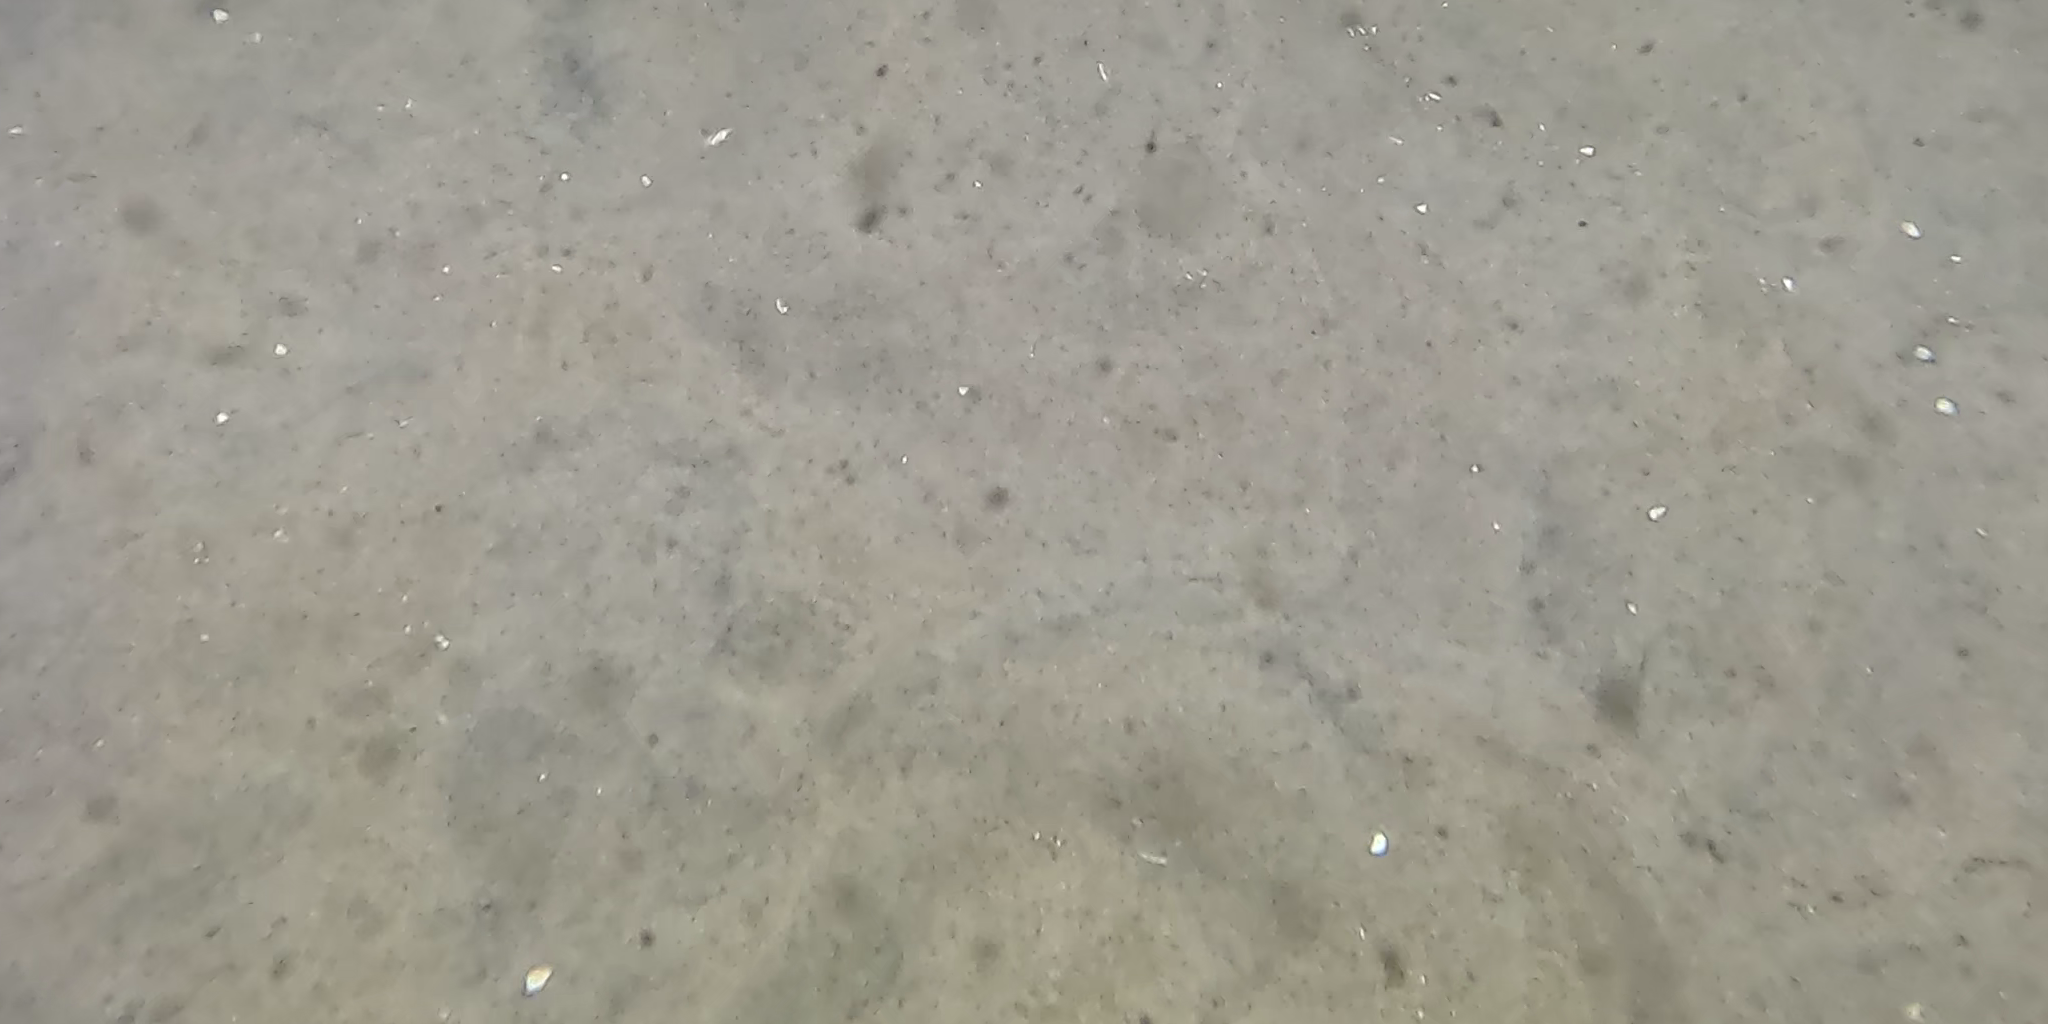
Seabed habitat: sand